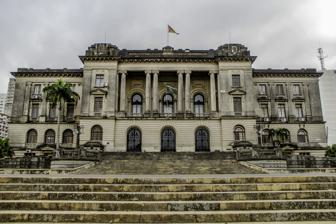
Building: Maputo City Hall
Country: Mozambique
Year built: 1947
Government building in Maputo, Mozambique Maputo City Hall Edifício do Conselho Municipal de Maputo Maputo City Hall General information Type Government building Location Maputo , Mozambique Address 24 de Julho Avenue Coordinates 25°58′5″S 32°34′25″E / 25.96806°S 32.57361°E / -25.96806; 32.57361 Inaugurated 1947 Design and construction Architect(s) Carlos César dos Santos Entrance hall of the city hall Maputo City Hall or Municipal Council Building of Maputo ( Portuguese : Edifício do Conselho Municipal de Maputo ) is the seat of the local government of the capital of Mozambique . The neoclassical building is located at the head of Praça da Independência (Independence Square), and was erected in 1947. History José Maria da Silva Cardoso , the Mayor of Lourenço Marques , as Maputo was known in the colonial period, opened an architecture competition for a new city hall in the 1930s. The need for a new city hall was spurred by the ongoing growth of the colonial city. The Portuguese-Brazilian architect Carlos César dos Santos won the competition in 1938. In 1941, the new mayor, Francisco dos Santos Pinto Teixeira , started construction works on the new building, which was built facing on to Praça Mouzinho de Albuquerque (renamed Praça da Independência in 1975). It was finished in 1947. Santos designed the new Câmara Municipal Building (the new City Hall) with a trapezoidal layout situated on a hill, so it became automatically the focal point of the Avenida D. Luis (today Samora Machel Avenue ), which connects the Independence Square with the city's downtown area, ( Baixa ). The city hall has a façade of 65 metres (213 ft) and is completely designed in the Neoclassical fashion and follows the architectonic beaux-art rules. Due to financial constraints, the city government chose artificial stone instead of dimension stone . Lourenço Marques' government ( Câmara Municipal de Lourenço Marques ) moved into the new structure in 1947. It remained seat of the Maputo city government after Mozambique's independence in 1975. The city government  which occupies the building is now called the Conselho Municipal de Maputo in Portuguese. The Maputo City Hall was added to the list of cultural monuments of Maputo in 2011. Furthermore, it is listed in the Portuguese heritage database Sistema de Informação para o Património Arquitectónico (SIPA) under the number 31708. Literature André Renga Faria Ferreira: Obras públicas em Moçambique: inventário da produção arquitectónica executada entre 1933 e 1961 , Master thesis at Coimbra University, Coimbra, 2006 ( online ). External links Wikimedia Commons has media related to Conselho Municipal de Maputo . References ^ a b c d Lourenço, Tiago (2011). "Câmara Municipal de Lourenço Marques / Edifício do Conselho Municipal de Maputo" . Sistema de Informação para o Património Arquitectónico . ^ Ferreira, André Renga Faria (2006). Obras públicas em Moçambique : inventário da produção arquitectónica executada entre 1933 e 1961 . Coimbra, Portugal: Universidade de Coimbra.